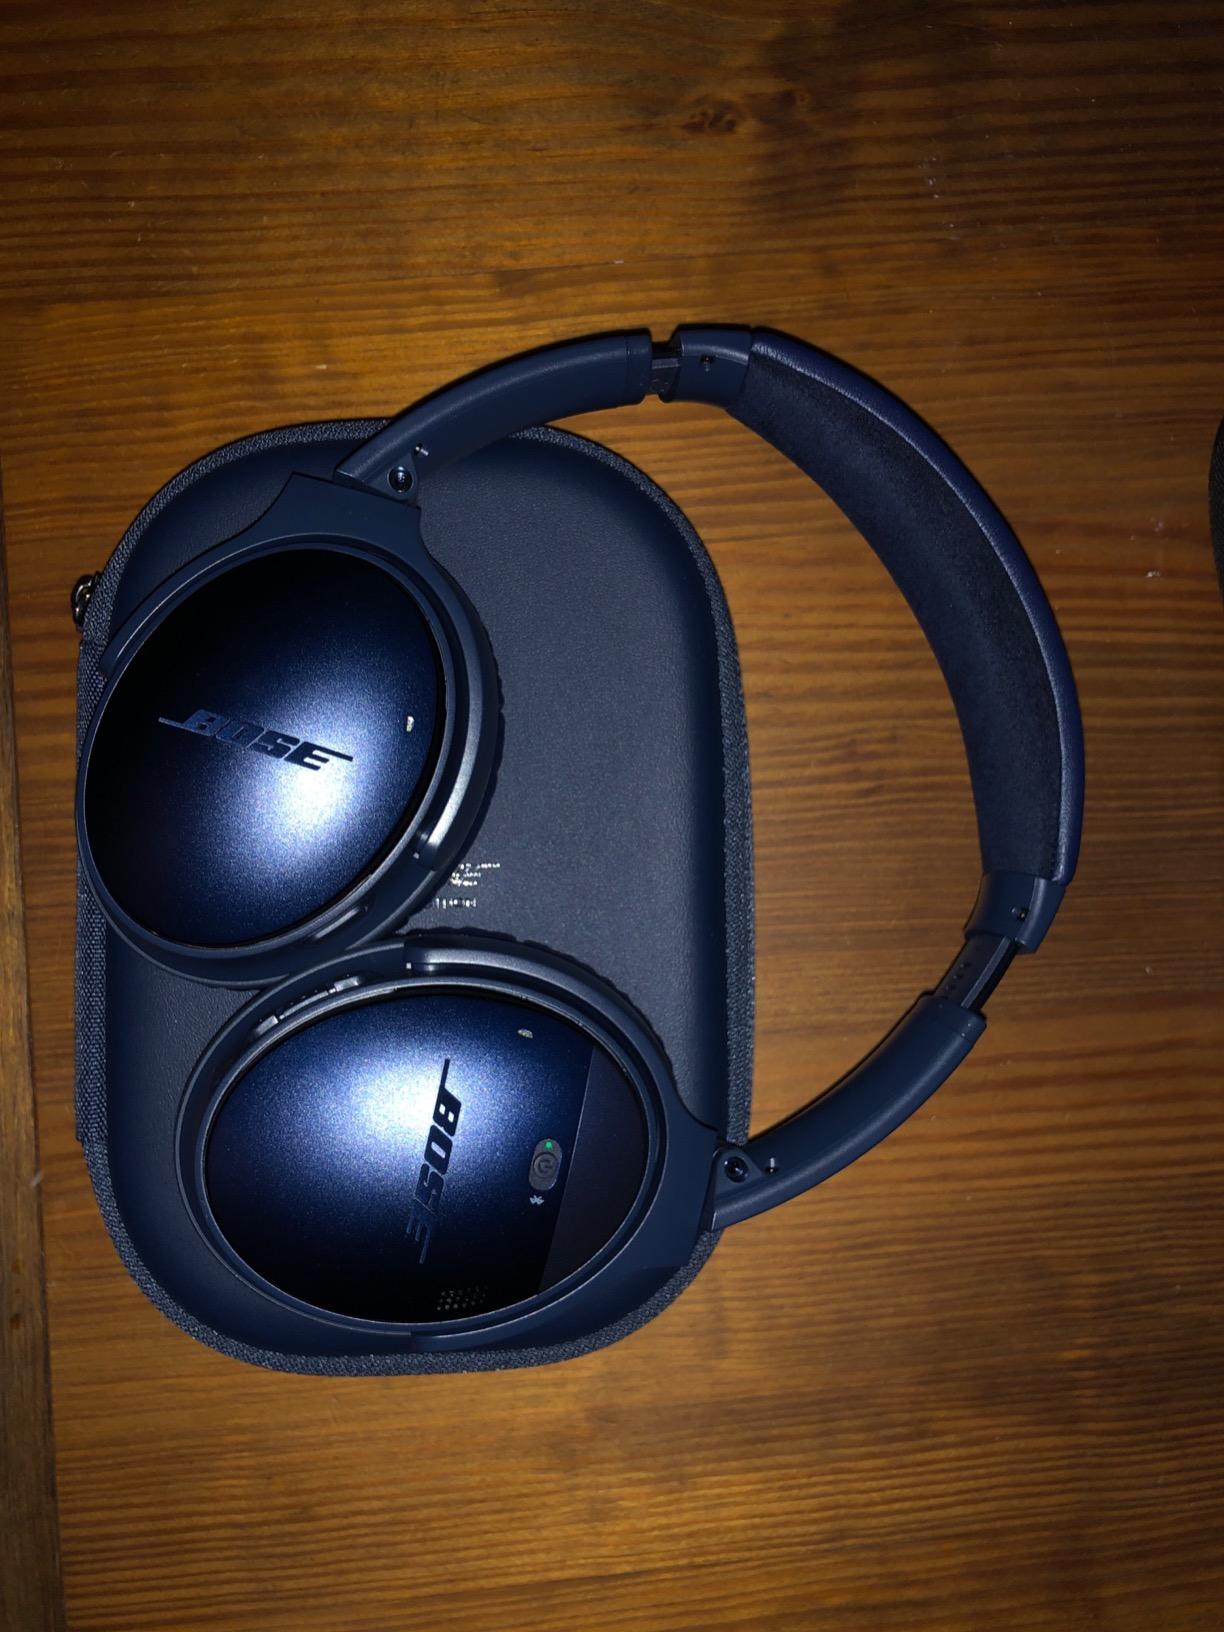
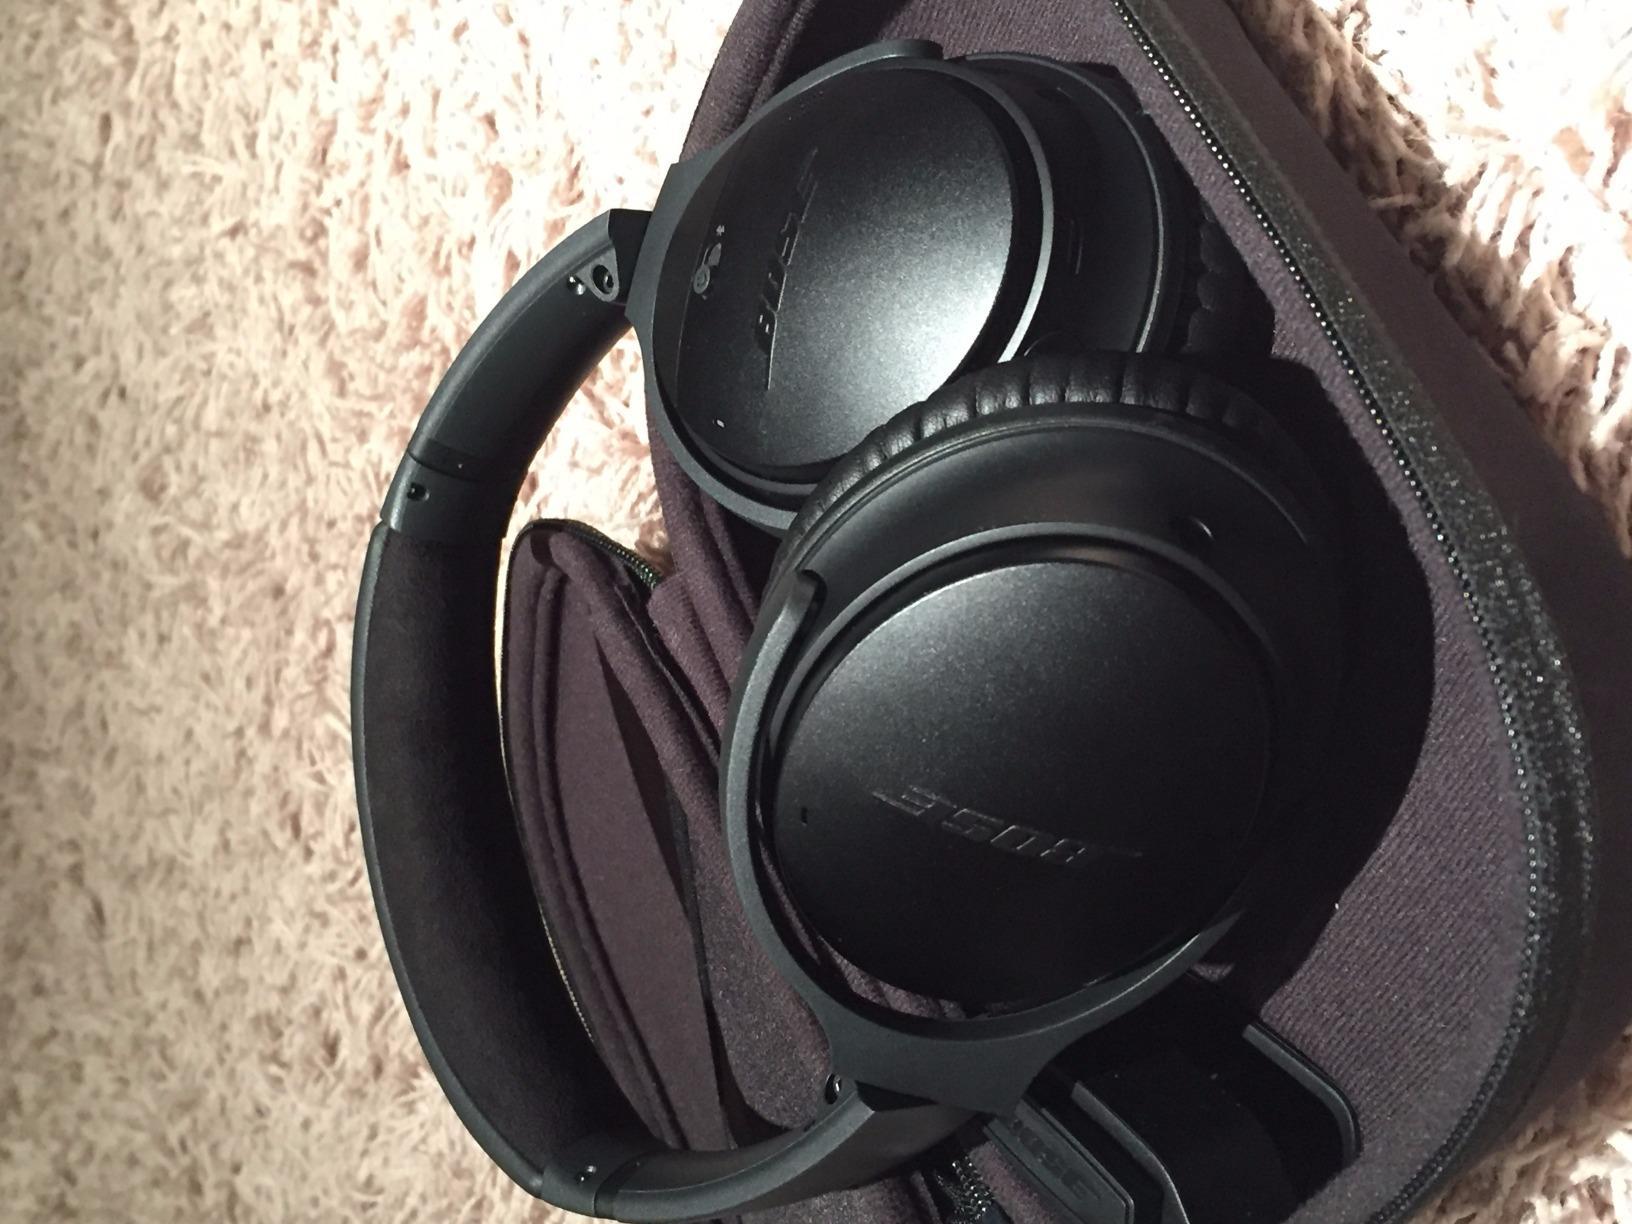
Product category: headphones
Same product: yes